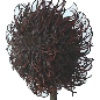
Label: rambutan